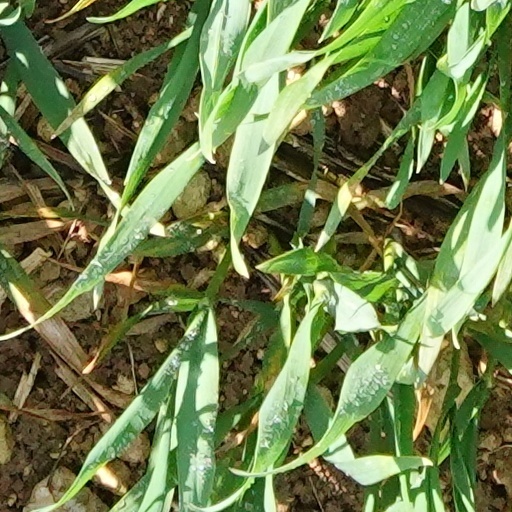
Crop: wheat